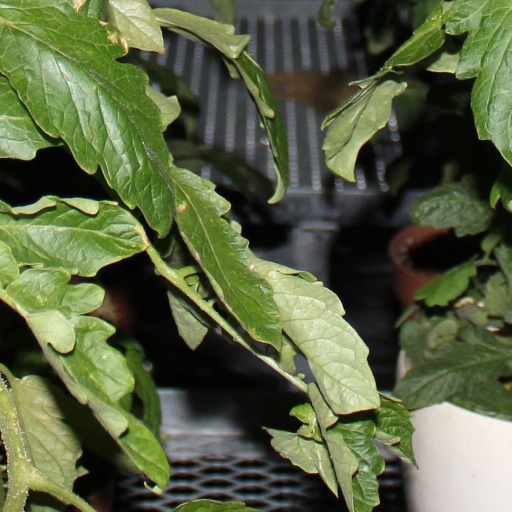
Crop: tomato